Josephine Baker

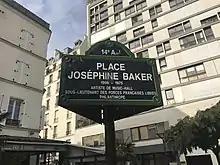
Place Joséphine Baker in Paris

In 1952, Baker was hired to crown the Queen of the Cavalcade of Jazz for the famed eighth Cavalcade of Jazz concert held at Wrigley Field in Los Angeles, which was produced by Leon Hefflin, Sr. on June 1. Also featured to perform that day were Roy Brown and His Mighty Men, Anna Mae Winburn and Her Sweethearts, Toni Harper, Louis Jordan, Jimmy Witherspoon and Jerry Wallace.